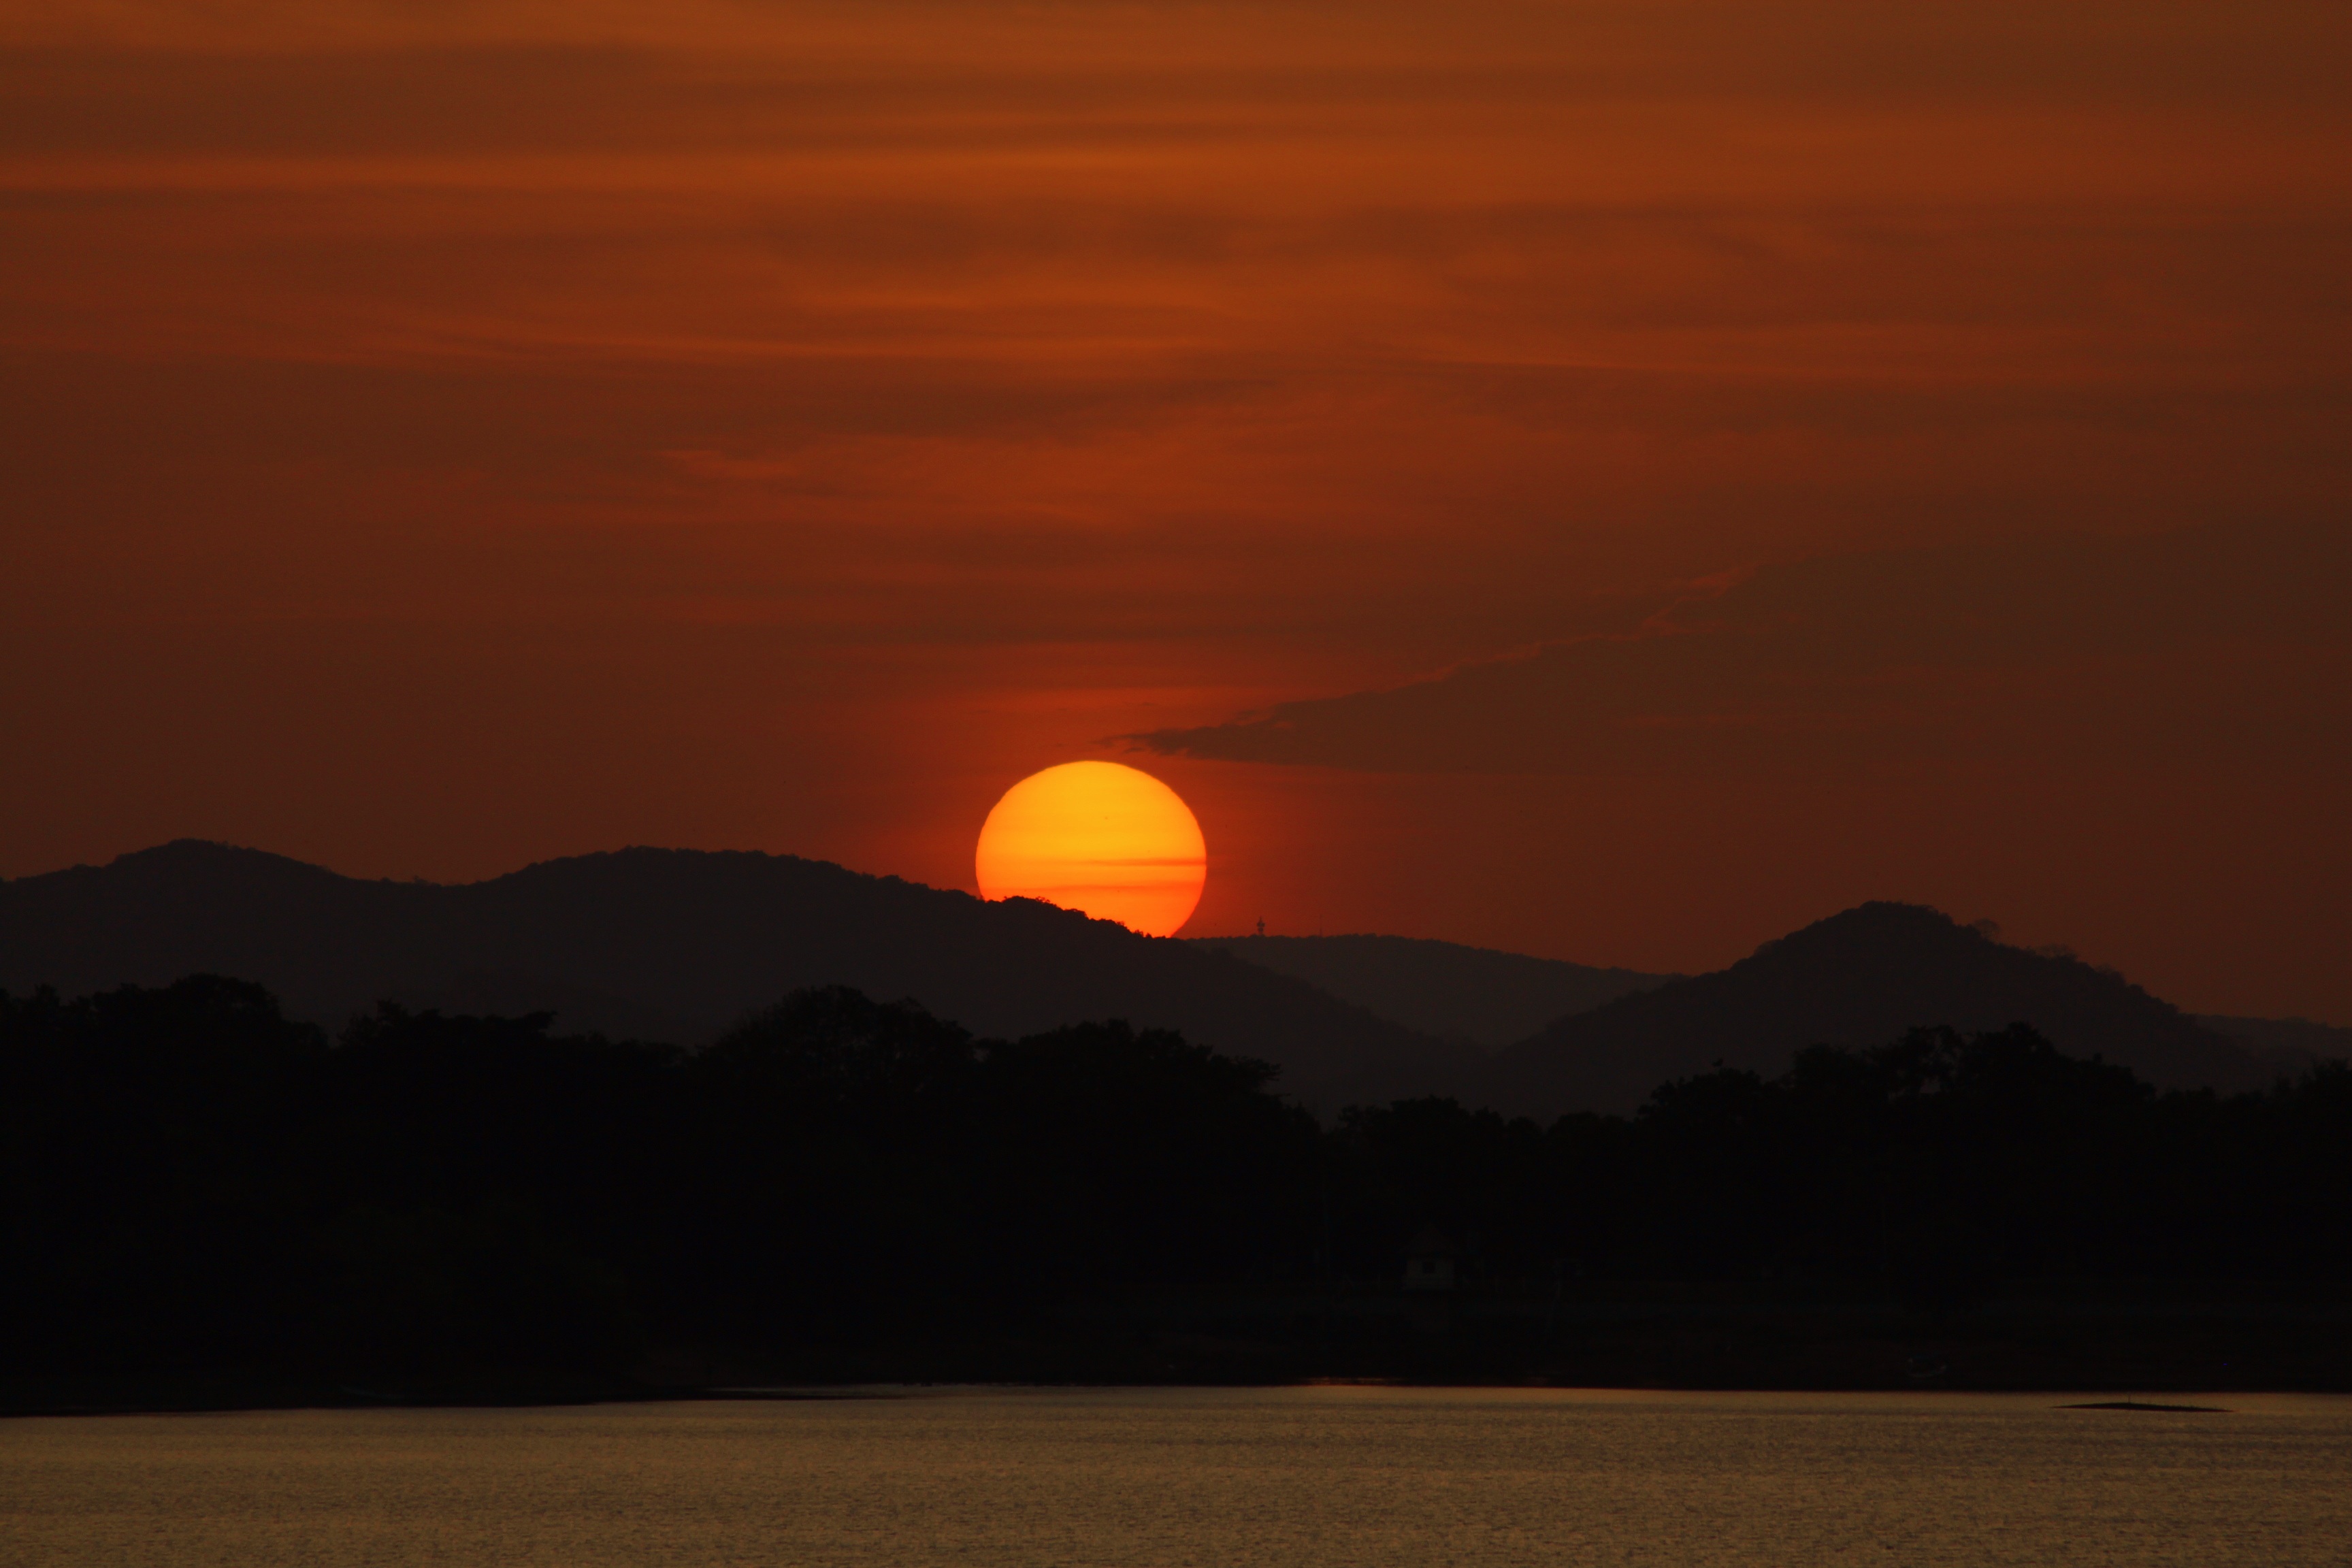
horizon, sun, sunrise, sunset, morning, dawn, atmosphere, dusk, evening, afterglow, atmospheric phenomenon, red sky at morning